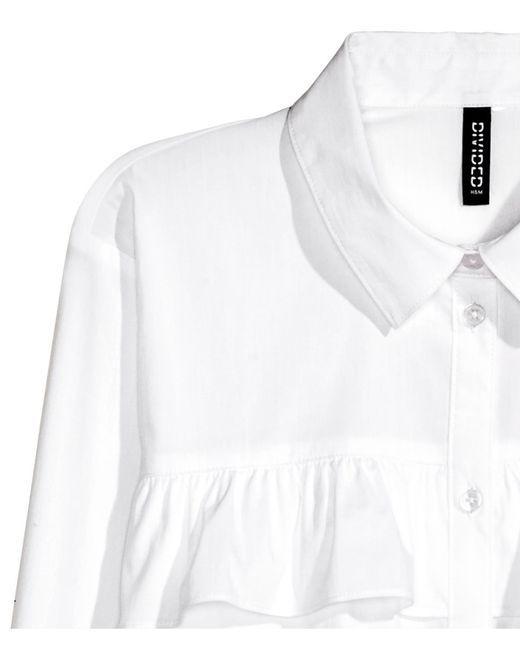
weißer lässiger oberer vorderer Knopf für Frauen